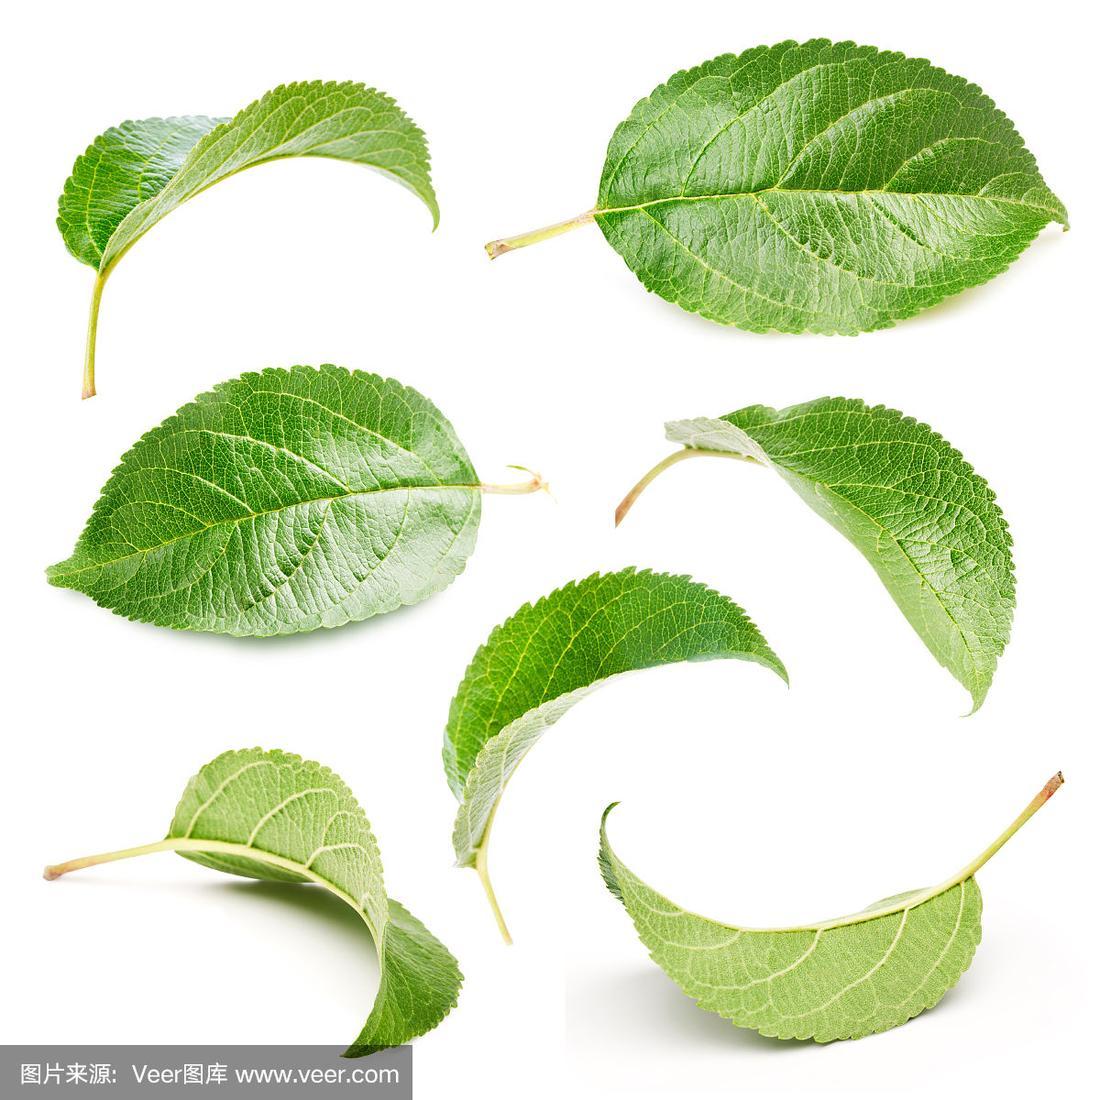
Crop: apple
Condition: healthy